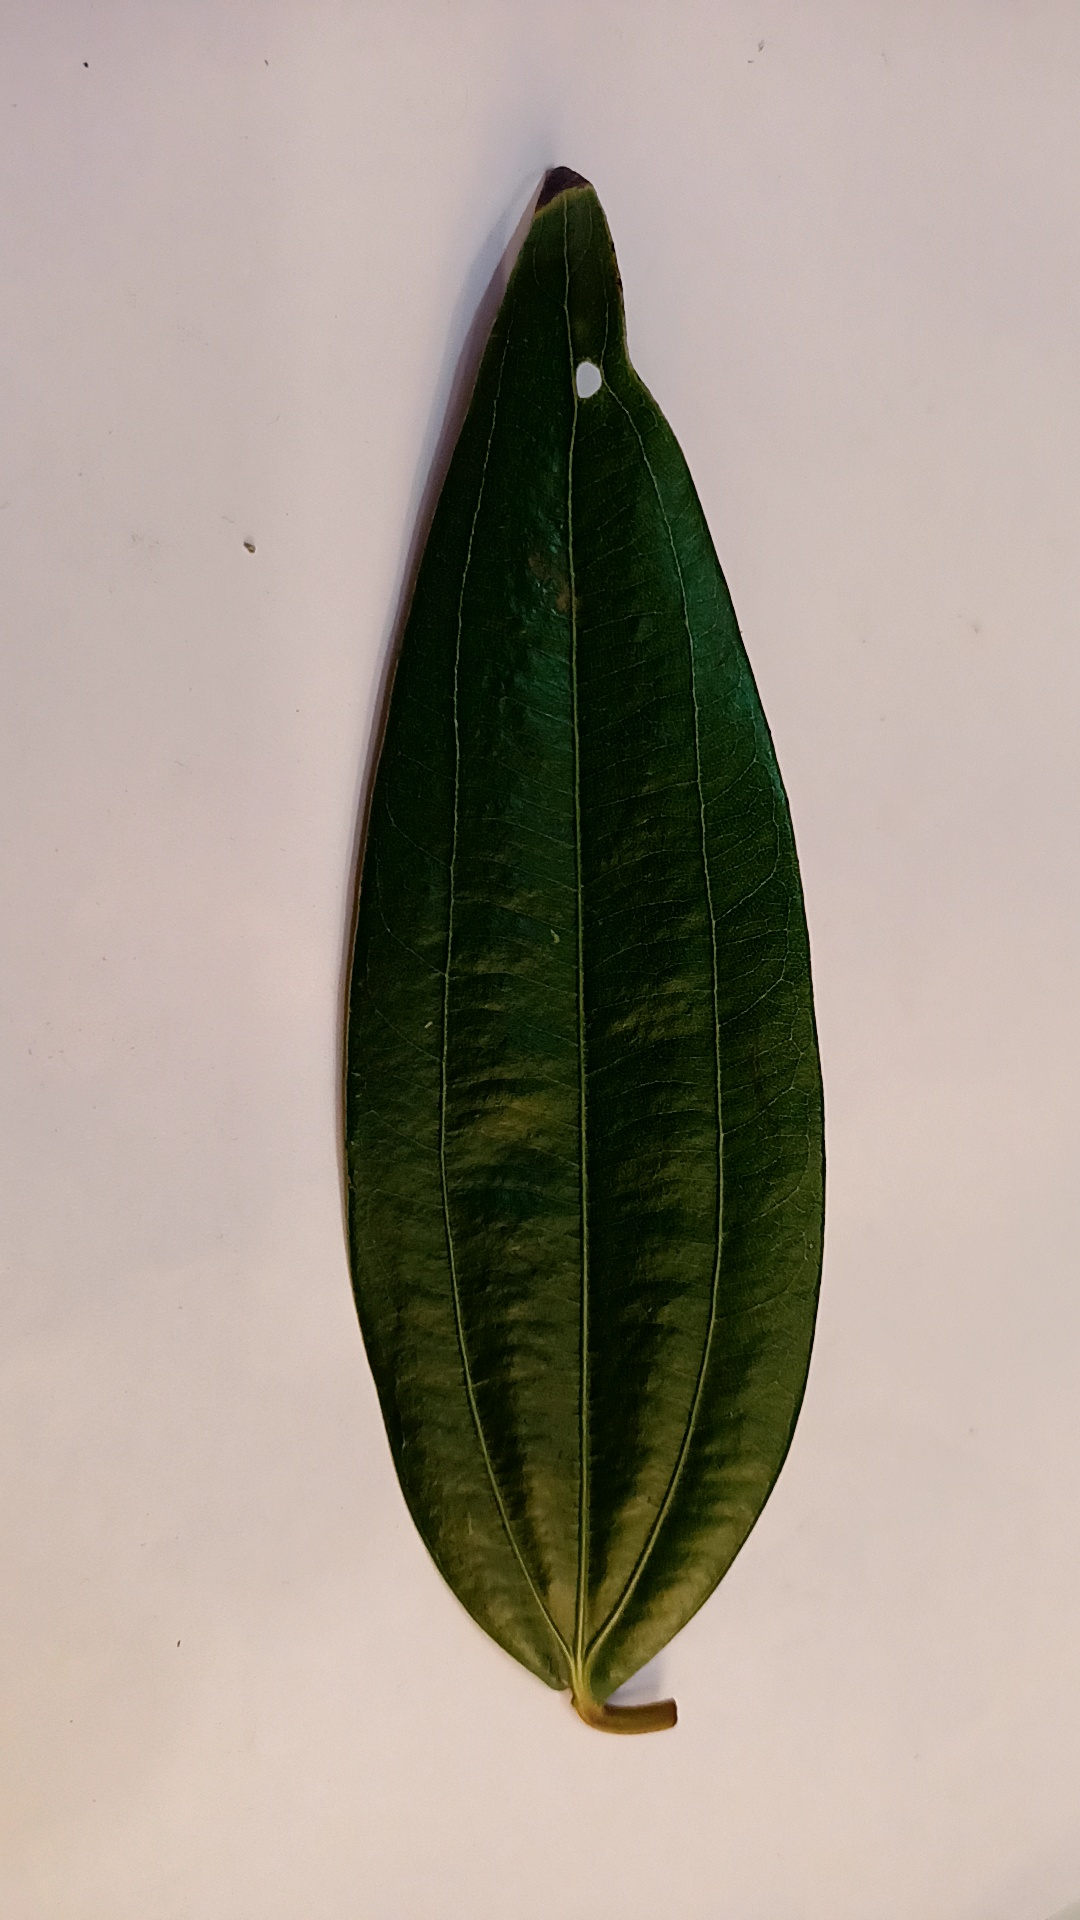
Label: Disease